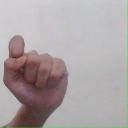
अक्षर: घ